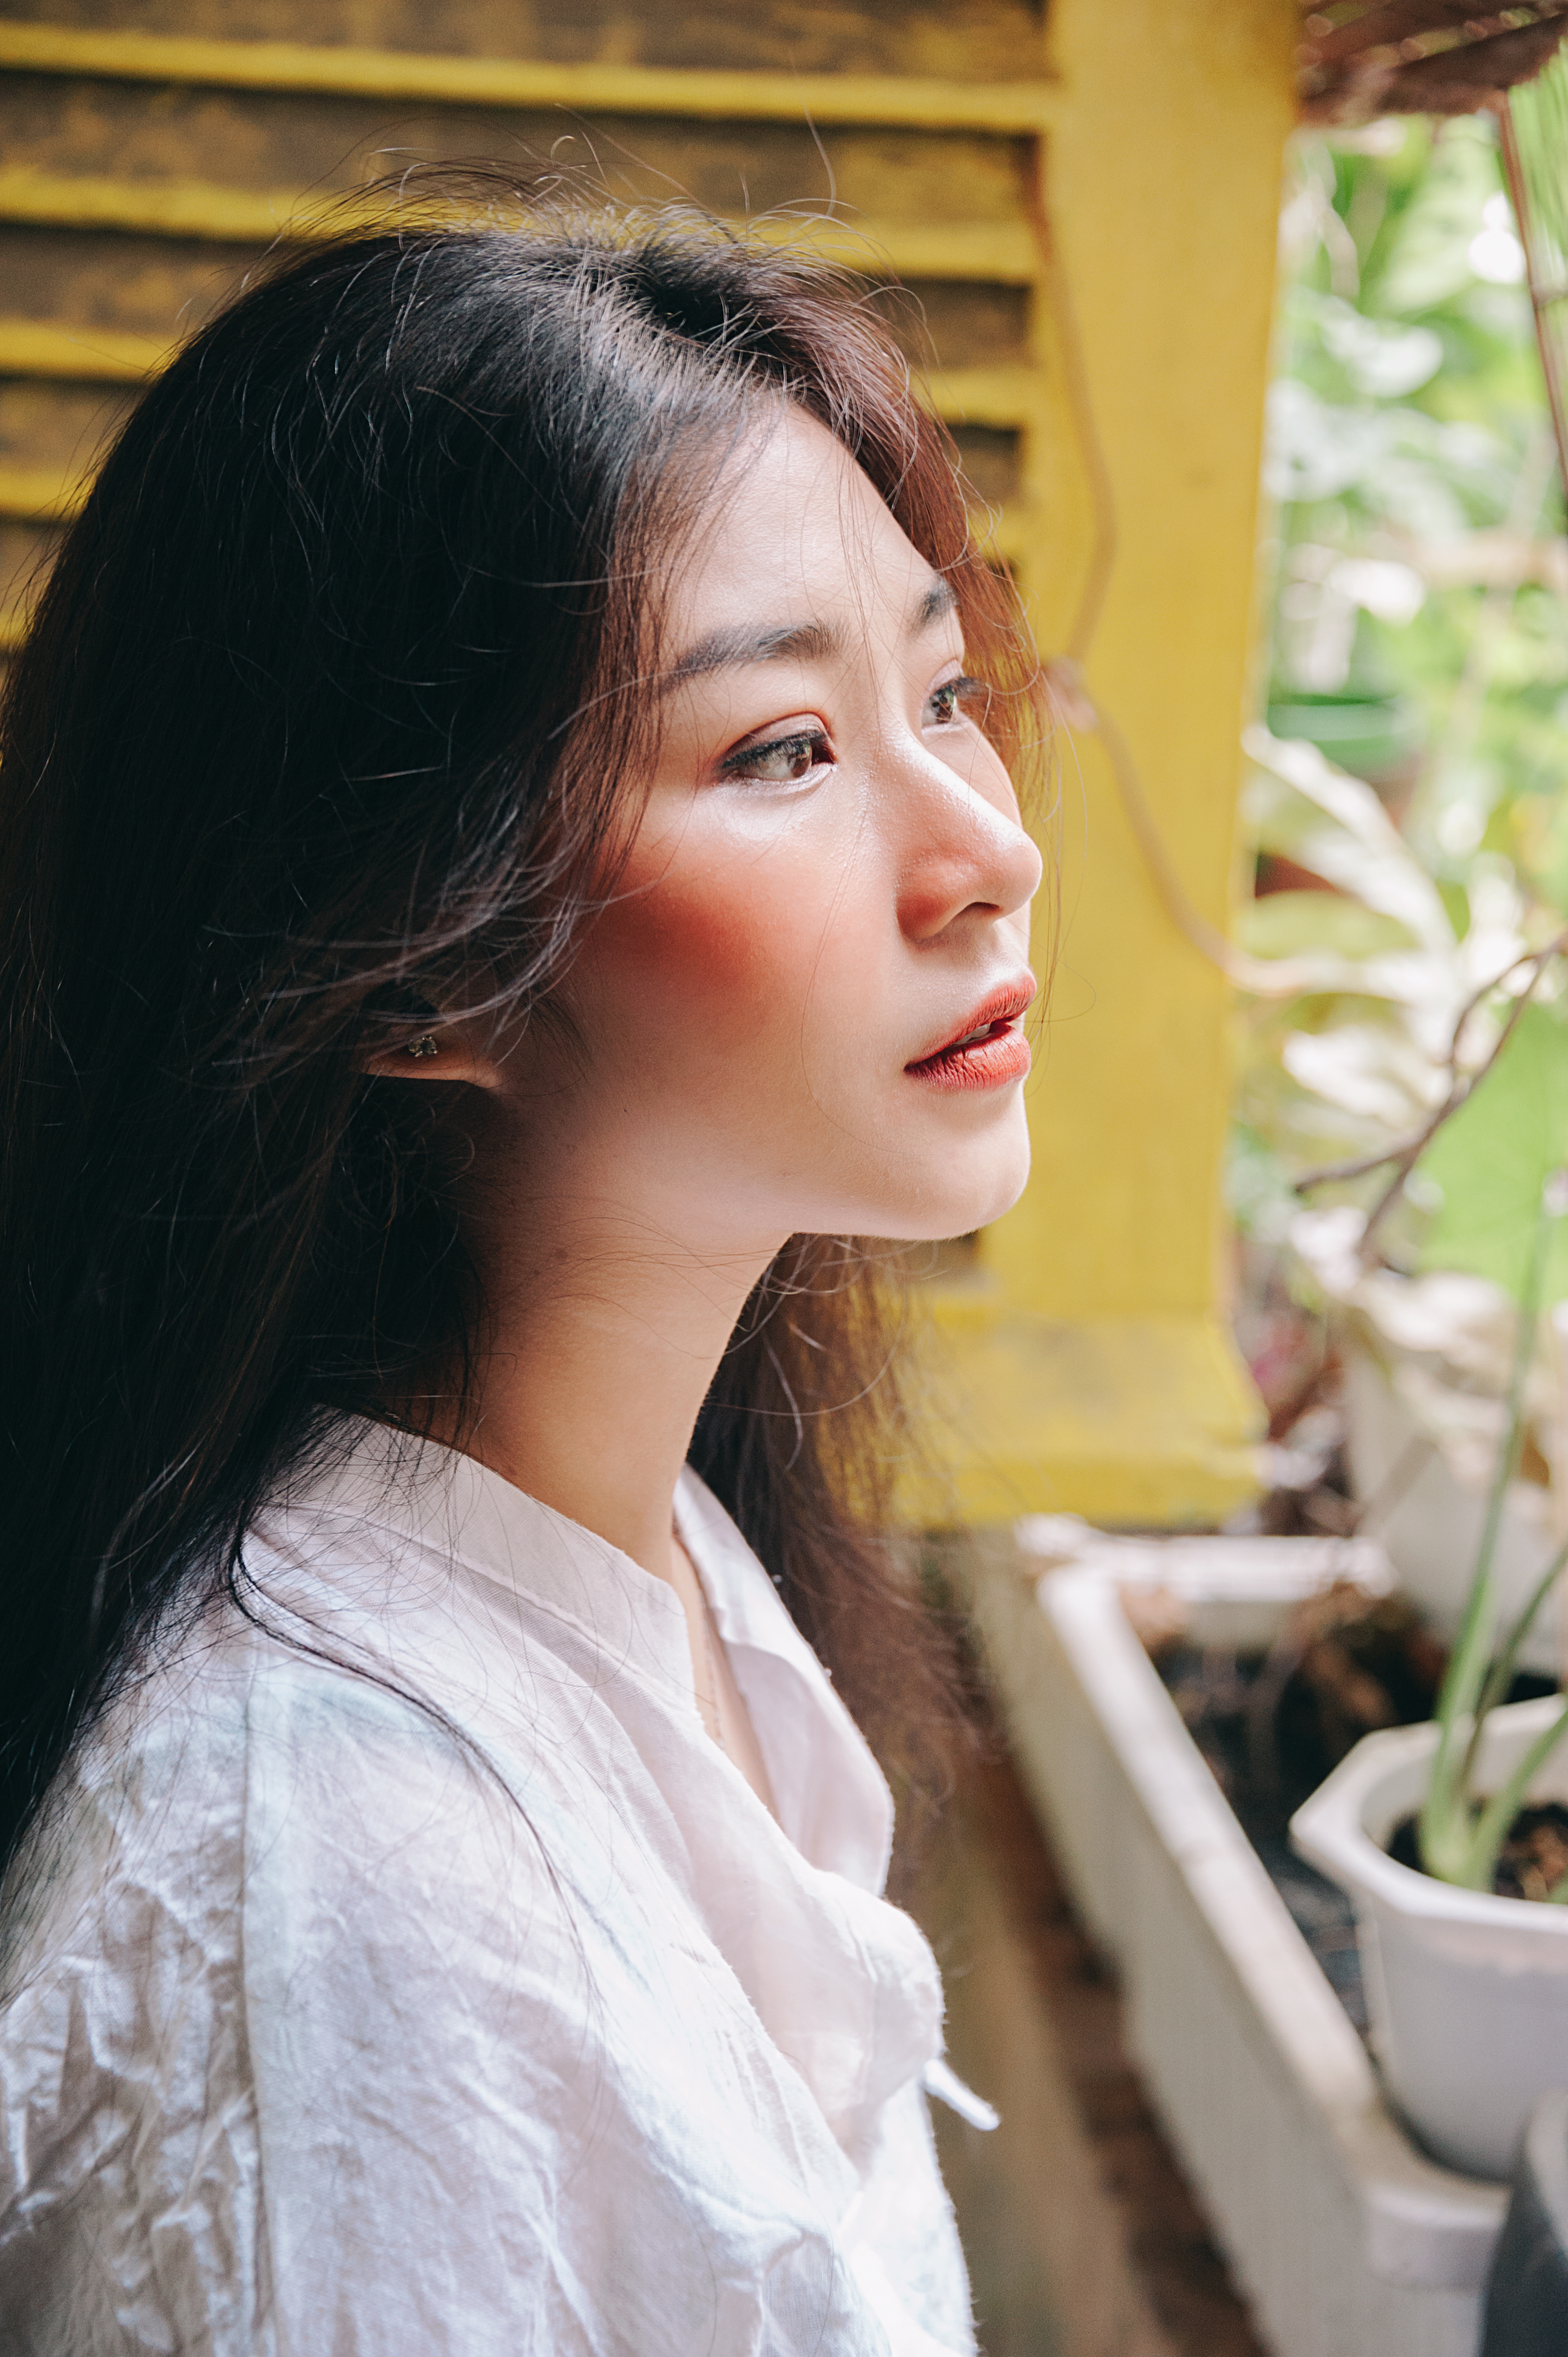
cute, lovely, photography, portrait, landscape, beauty, beautiful, light, wallpaper, alive, natural, simple, girl, smile, sad, alone, sexy, baby, skin, lady, hairstyle, snapshot, eye, black hair, long hair, brown hair, portrait photography, flower, photo shoot, happiness, fun